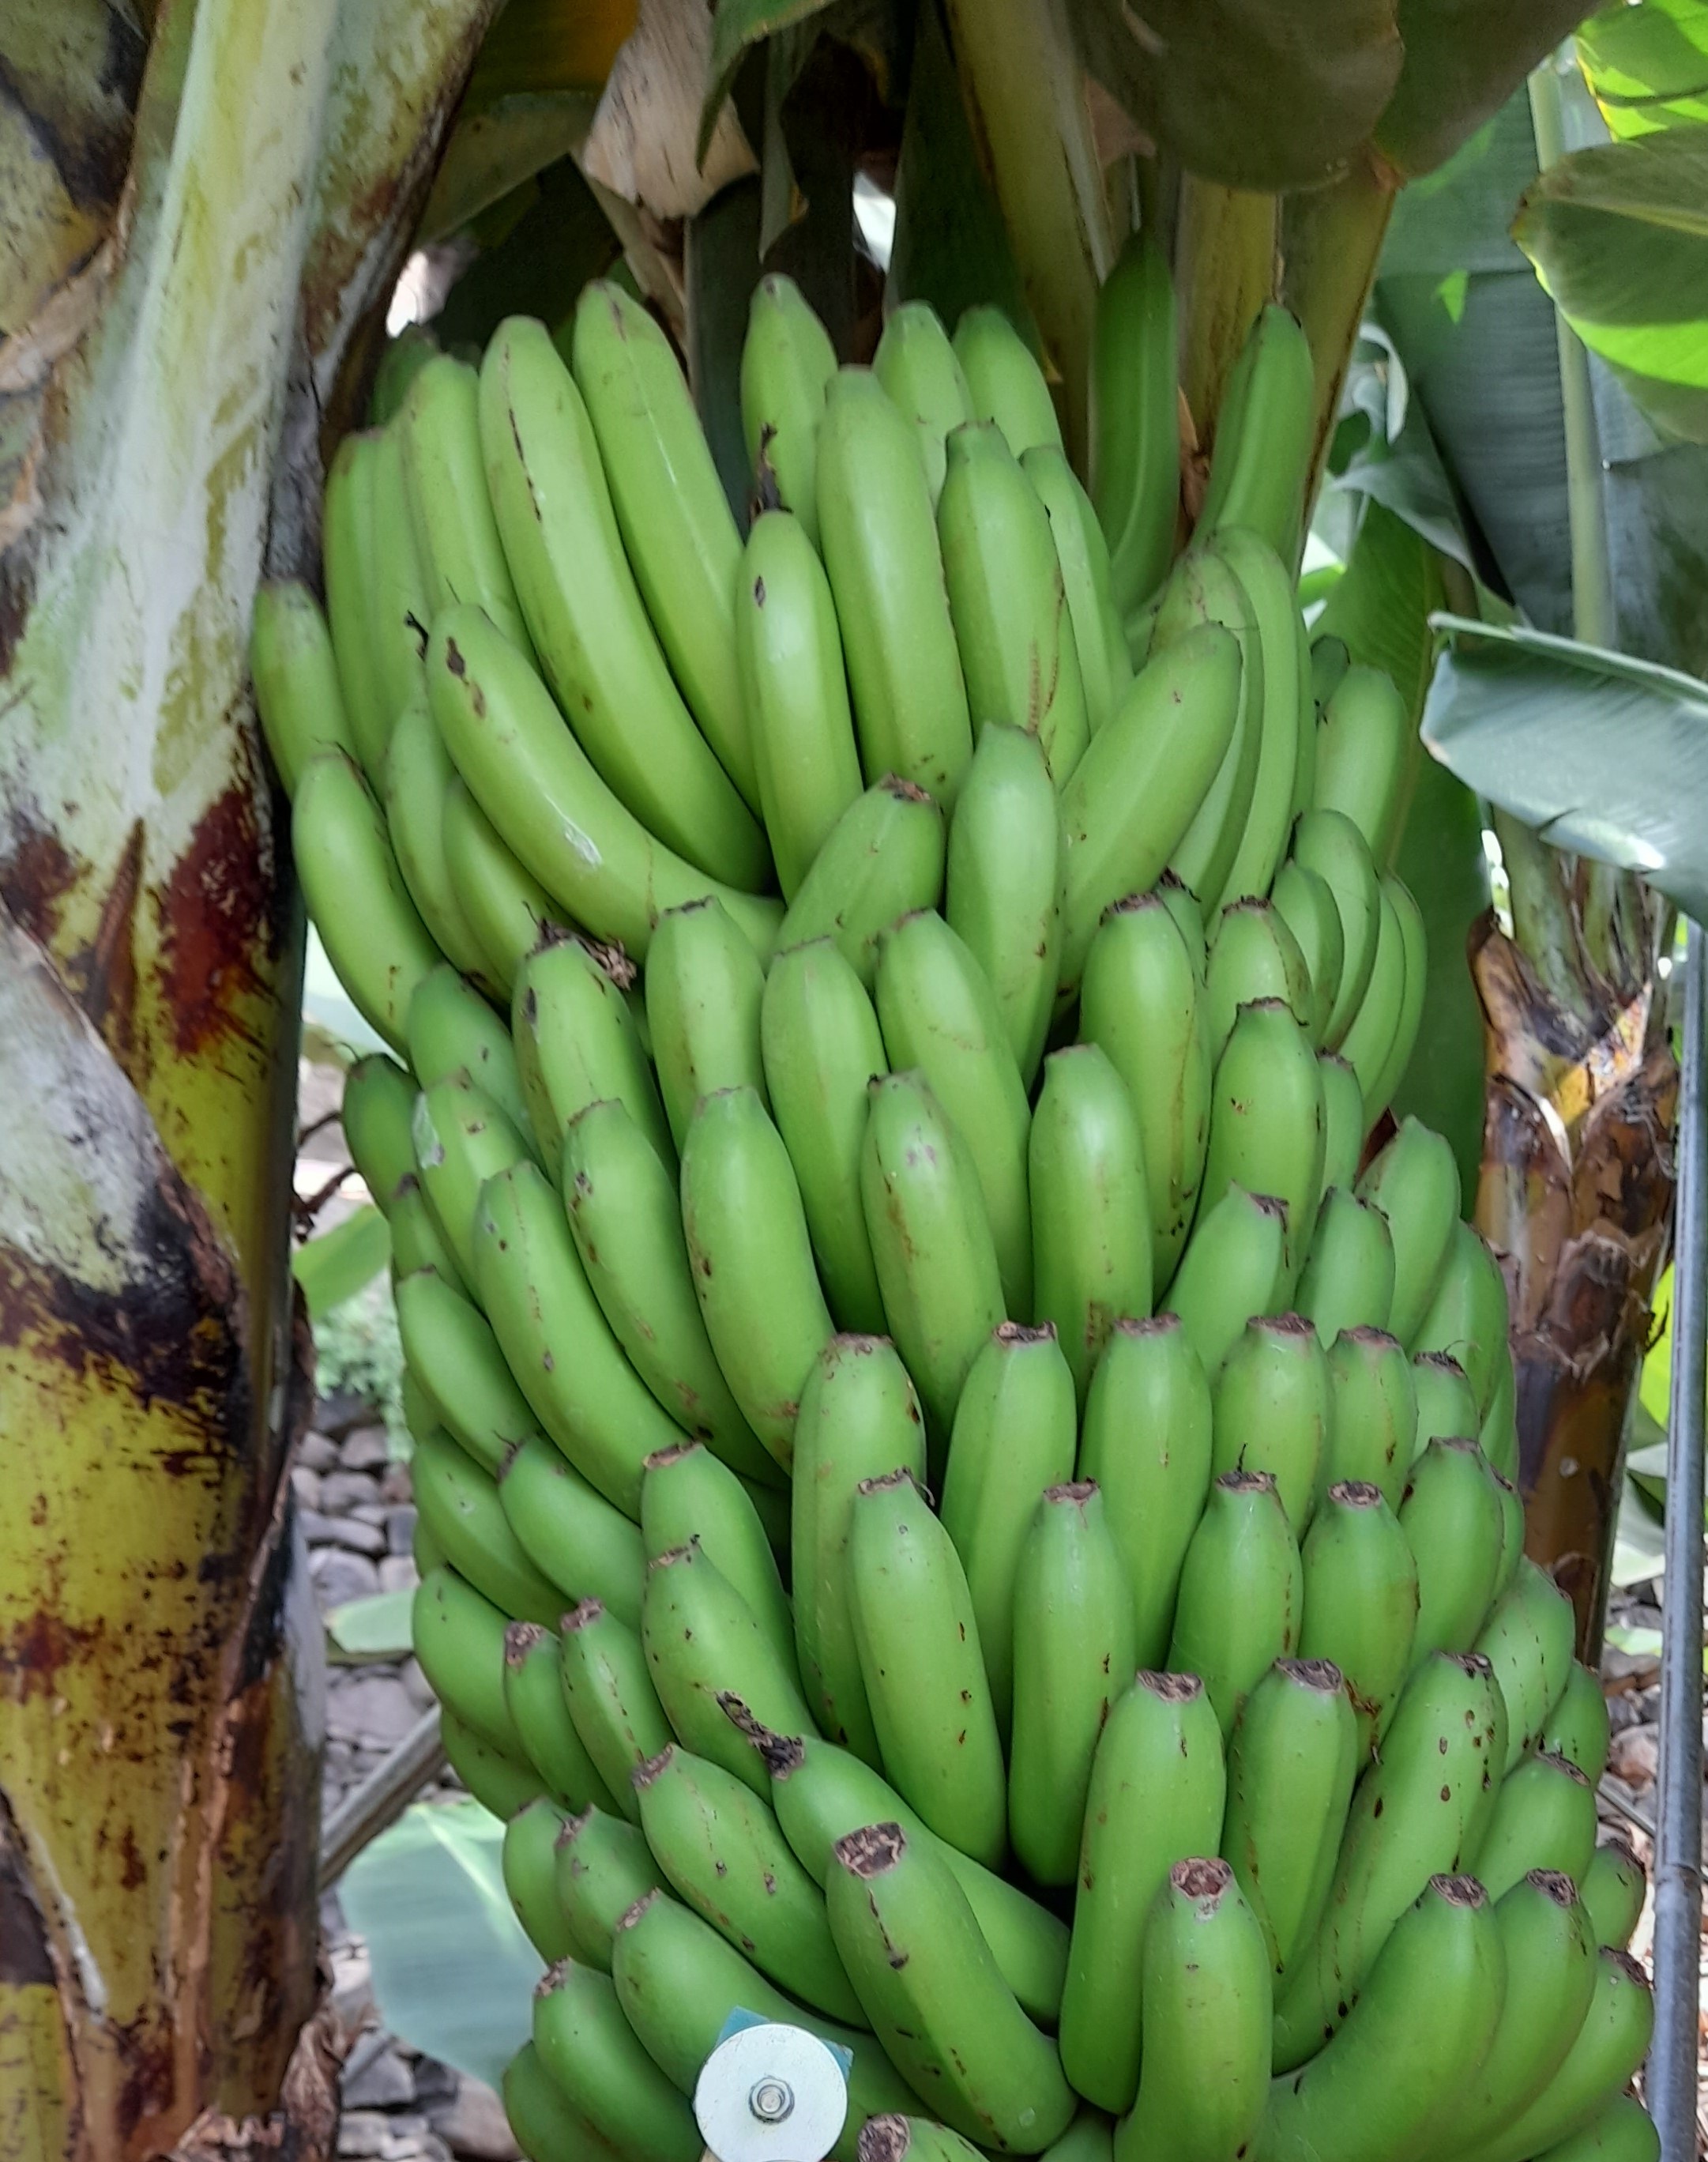
Label: Cut